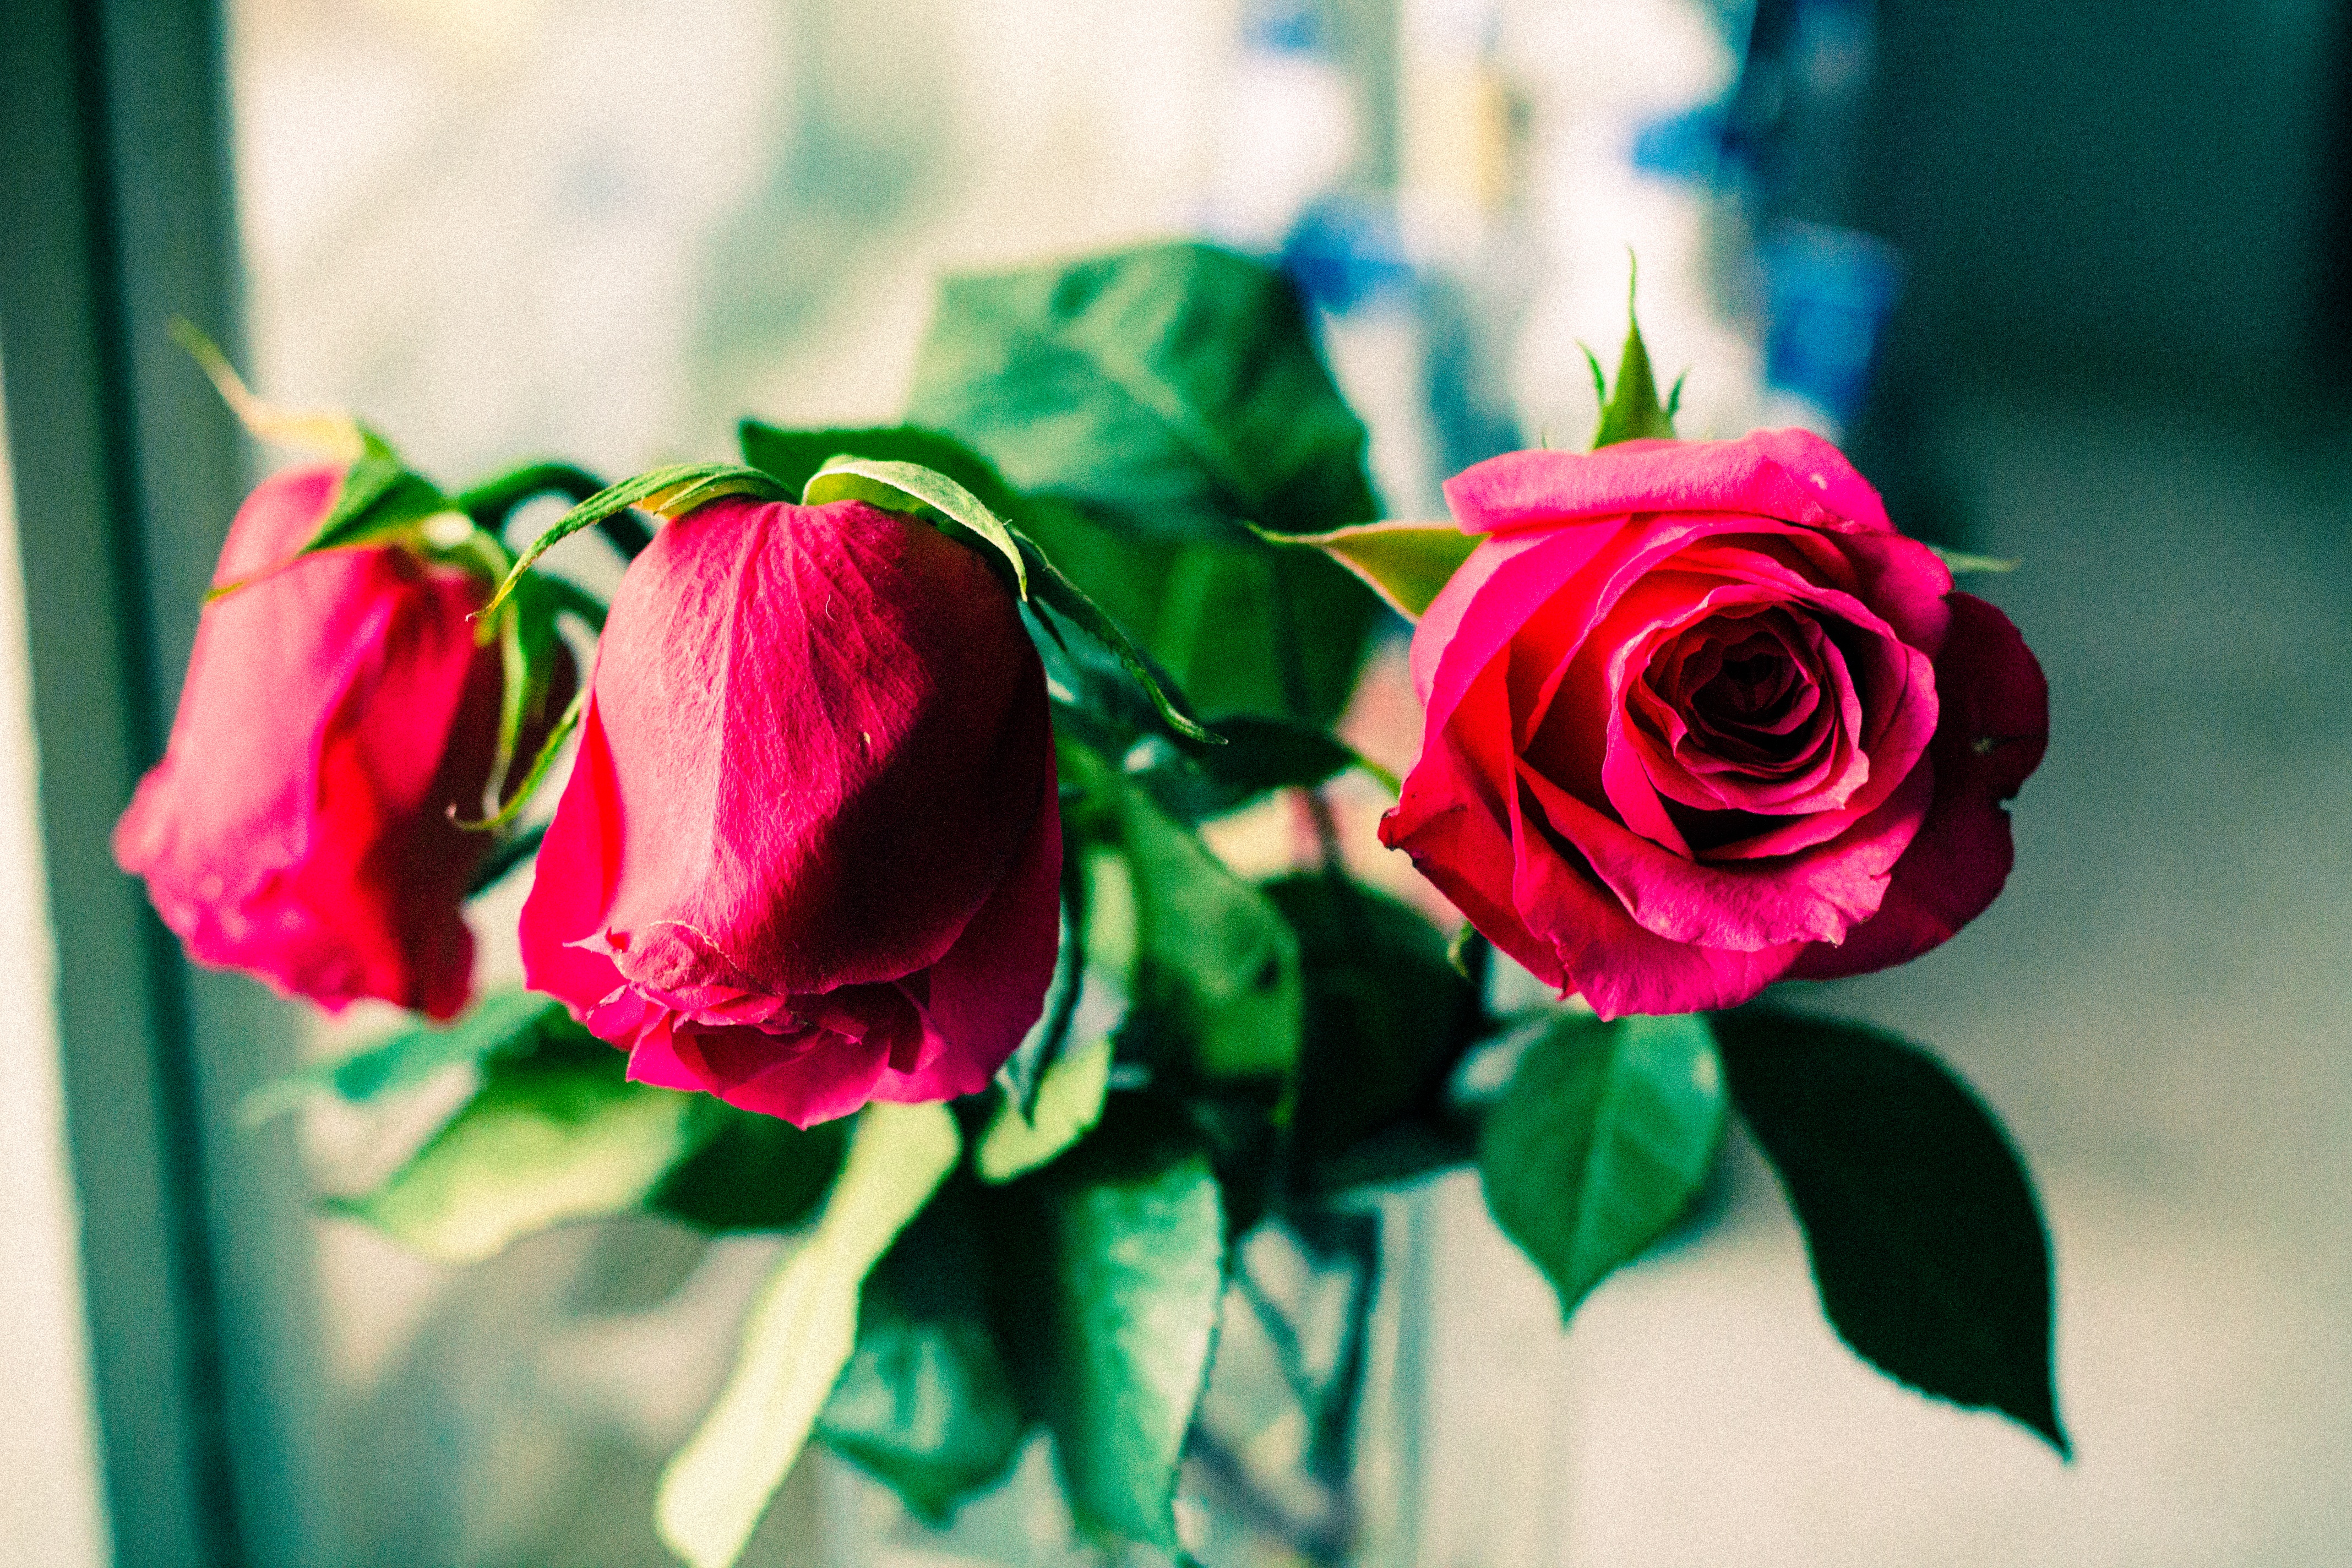
plant, photography, flower, petal, rose, green, red, color, pink, flora, close up, floristry, macro photography, flowering plant, garden roses, rose family, flower bouquet, floral design, land plant, flower arranging